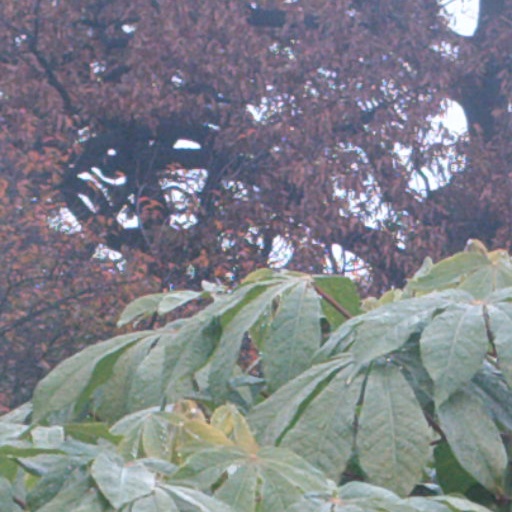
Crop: cassava